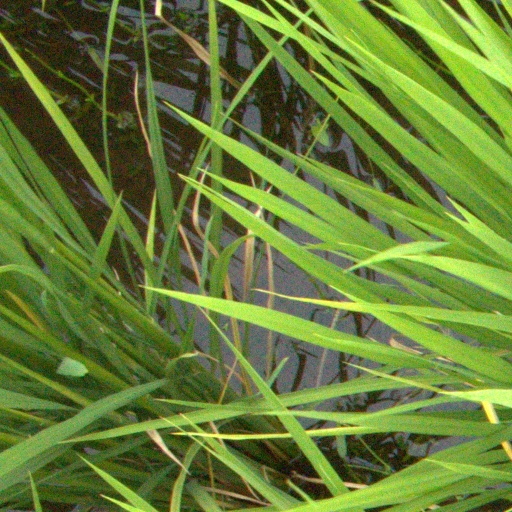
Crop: rice